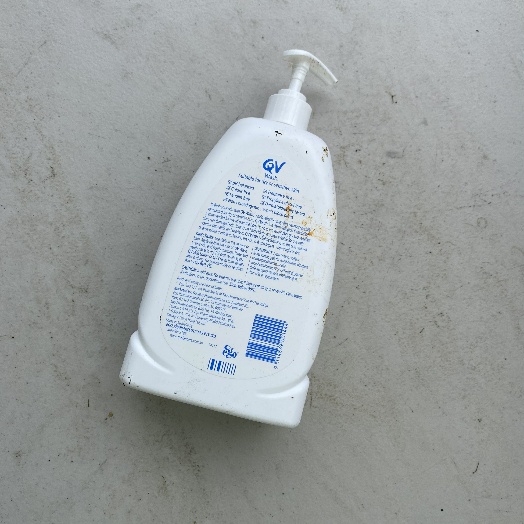
Label: Plastic